EuroBasket 1937

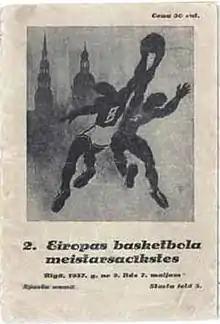
Poster promoting EuroBasket 1937

The 1937 FIBA European Championship, commonly called FIBA EuroBasket 1937, was the second FIBA EuroBasket regional basketball championship, held by FIBA. Eight national teams affiliated with the International Basketball Federation (FIBA) took part in the competition. Defending champions Latvia hosted the tournament, held in Riga.